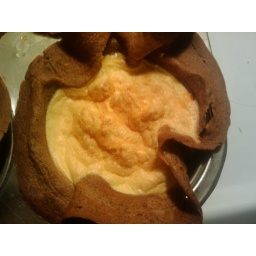
tomato, onion, broccoli, red &amp;amp; yellow peppers, bacon &amp;amp; eggs in a sundried tomato basil whole wheat crepe.